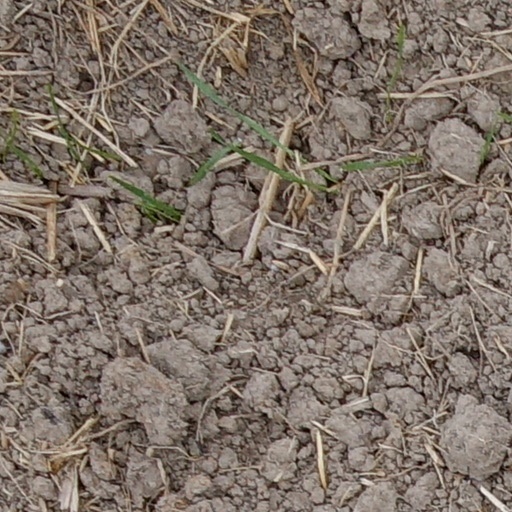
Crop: wheat